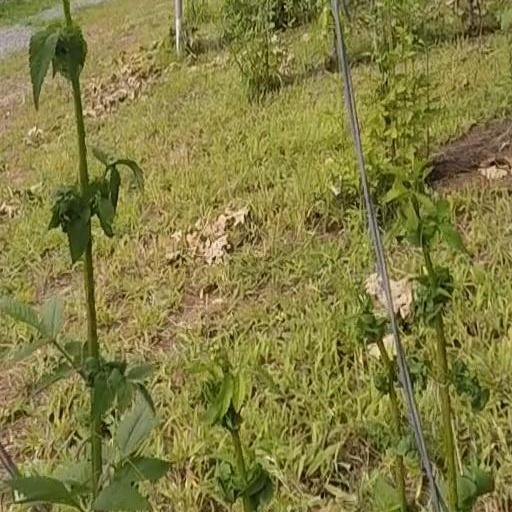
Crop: grape